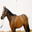
Label: horse